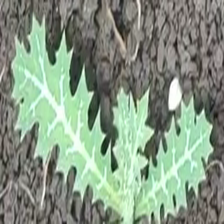
Weed species: Bilayat_(Mexicana_Argemone)